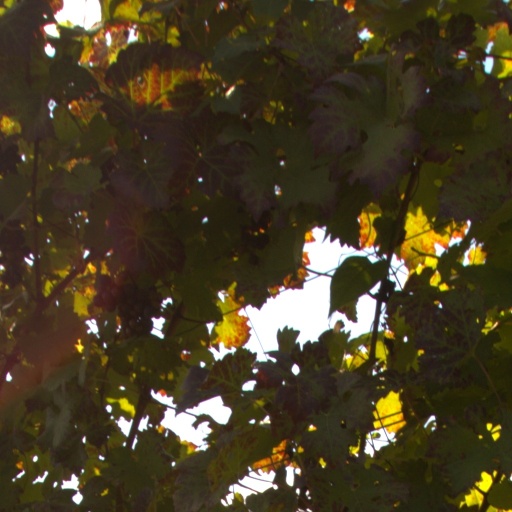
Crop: grape